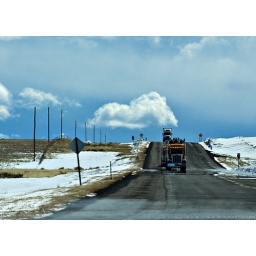
Snow and clouds make this truck shot dramatic in 2008